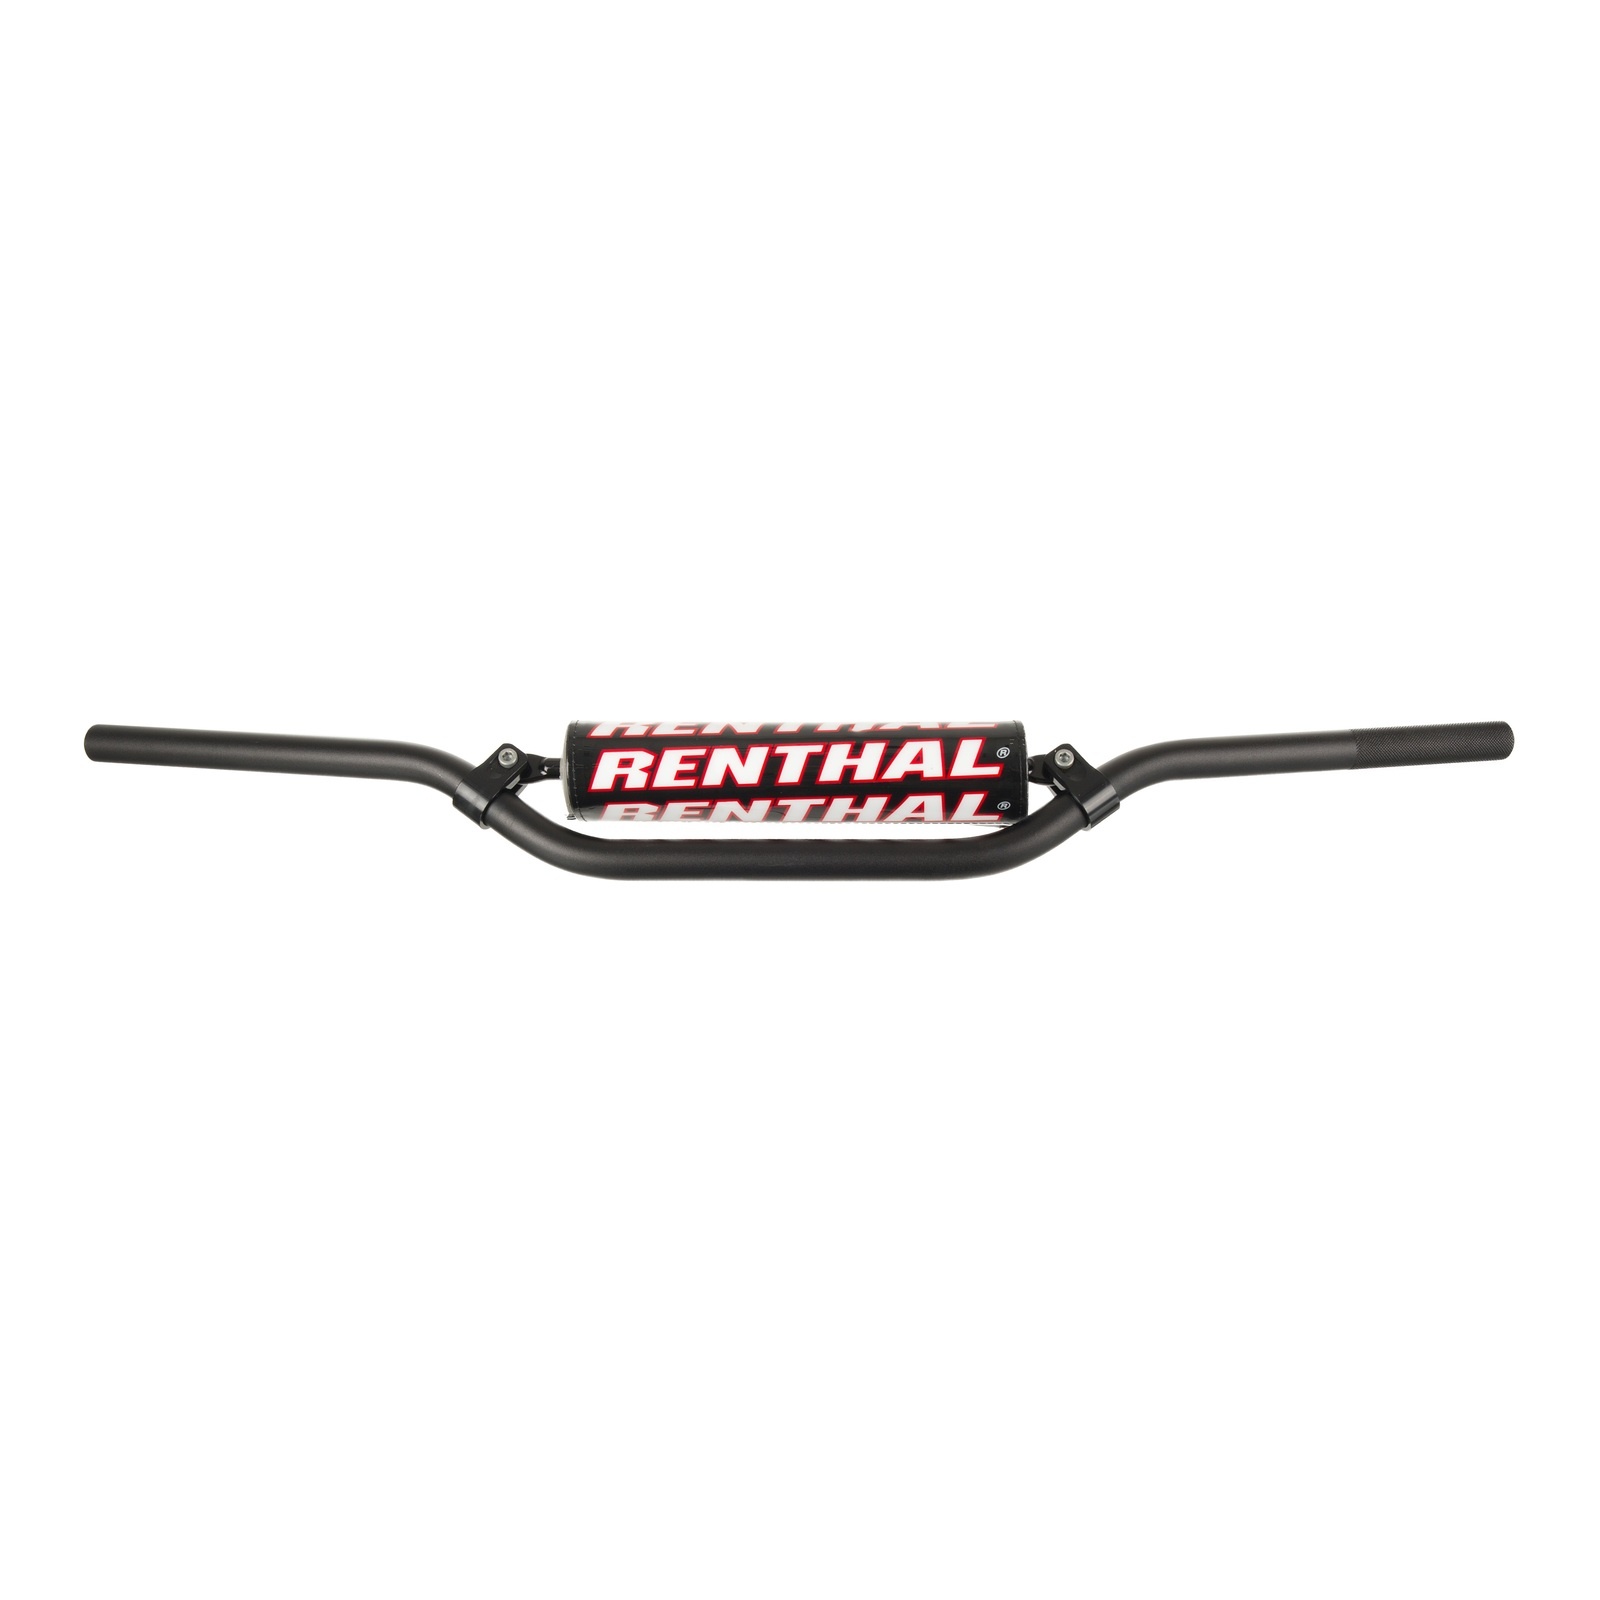
Renthal 983 Handlebar 7/8 Carmichael/Windham - Black
The braced 7/8′ handlebar design is a favourite amongst many riders especially those accustomed to riding with a cross brace. The cross brace helps improve the stiffness whilst allowing a comfortable level of flex. Material Renthal 7/8′ handlebar shares the same exclusive 7010 T6 Aluminium alloy as used in the Fatbars. This alloy is specially formulated to reduce vibration through its structure. Renthal 7/8′ handlebars have a shot-peened surface texture that increases the fatigue life and durability of the bar. Manufacture Manufactured exclusively within the Renthal Factory. Renthal 7/8′ handlebars undergo a 15-step advanced manufacturing process that sees raw tubing come in and finished handlebars leave.
Brand: Renthal
Category: Sporting Goods > Outdoor Recreation > Cycling > Bicycle Parts > Bicycle Handlebars